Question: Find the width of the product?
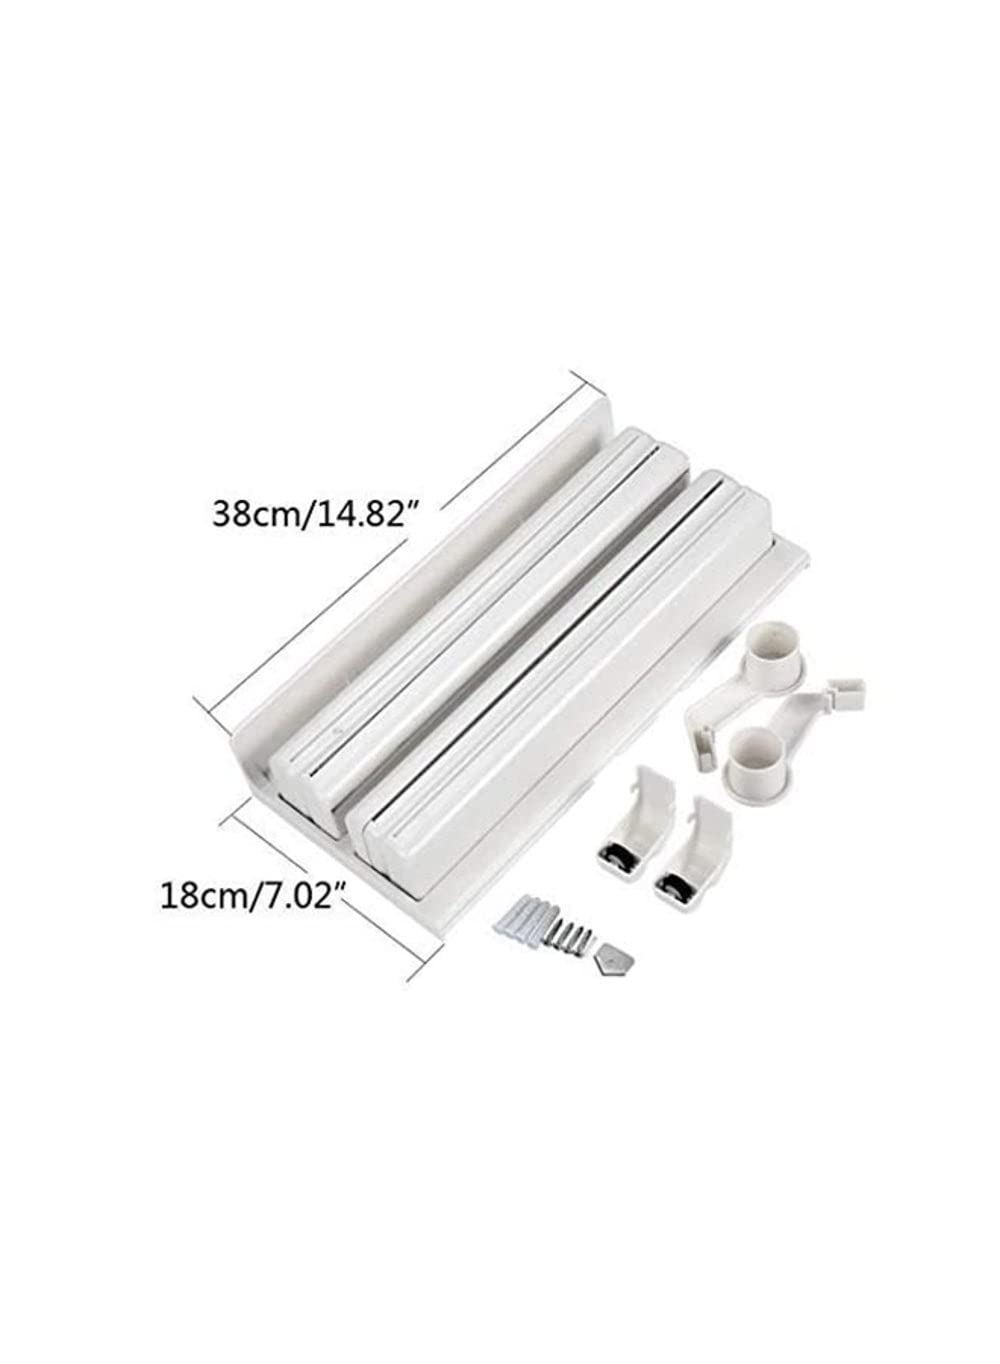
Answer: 18.0 centimetre